Indian pied myna

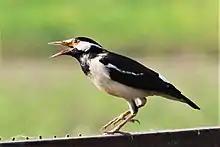
Asian Pied Starling (Pied Myna) near Chandigarh.

The species is found mainly in the plains but in the foothills up to about 700m above sea level. They are found mainly in areas with access to open water. Their main distribution in India is from the Gangetic plains extending south to the Krishna River. Their range is increasing, with populations establishing more recently in Pakistan, Rajkot, and Bombay (since 1953), possibly aided by trade in caged birds and accidental escape. Their westerward spread in India particularly in parts of Rajasthan has been aided by changes in irrigation and farming patterns. The species has also established itself in the United Arab Emirates.